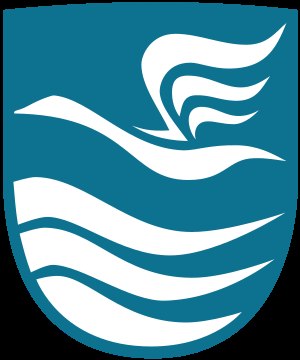
Furesø Kommune
Kommunevåben
Furesø Kommune er en nordsjællandsk kommune under Region Hovedstaden efter kommunalreformen i 2007.